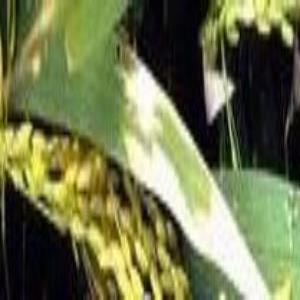
Disease: Bacterialblight